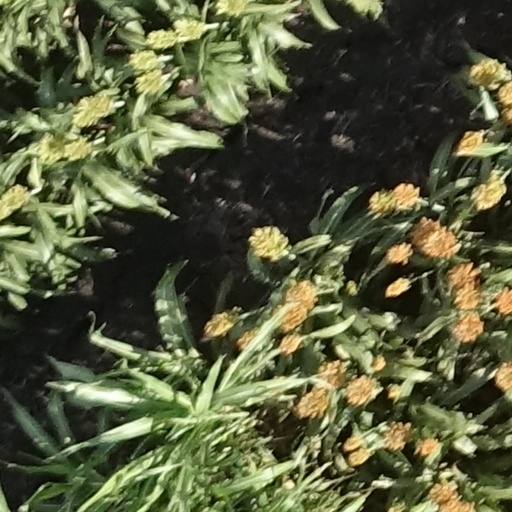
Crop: sorghum